Karl Harris

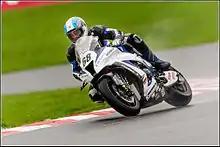
Harris riding for PR Racing in BSB, Brands Hatch, October 2013

For 2010 he switched to the British Superstock Championship on a GR Motorsport Aprilia, but left the team after three disappointing races.